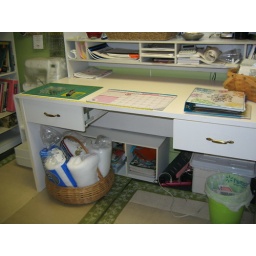
Drawers for more supplies in the desk.  A plastic office mat on top of my sisal rugs works wonders.